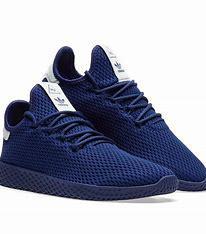
Brand: Adidas
Model: Pharrell Williams Tennis HU